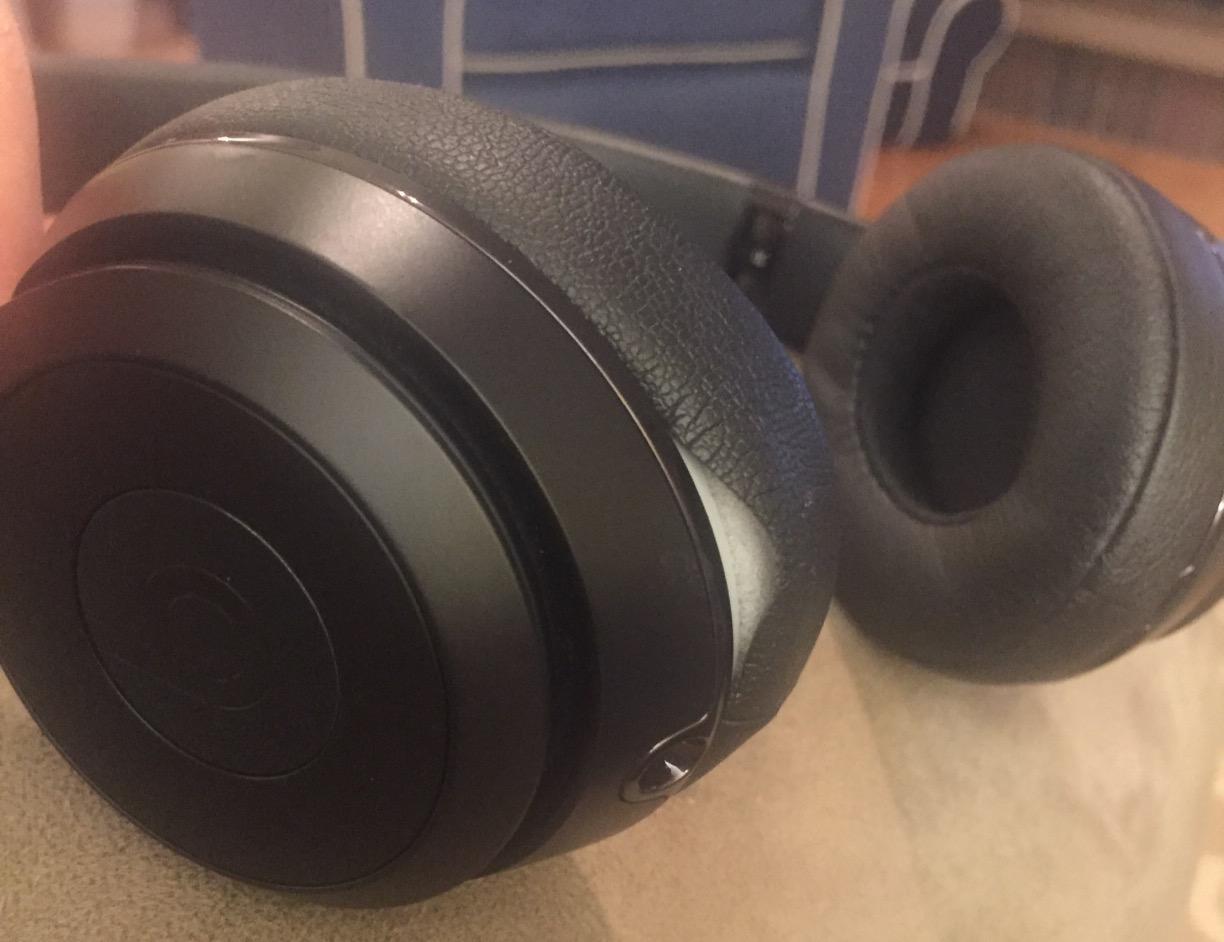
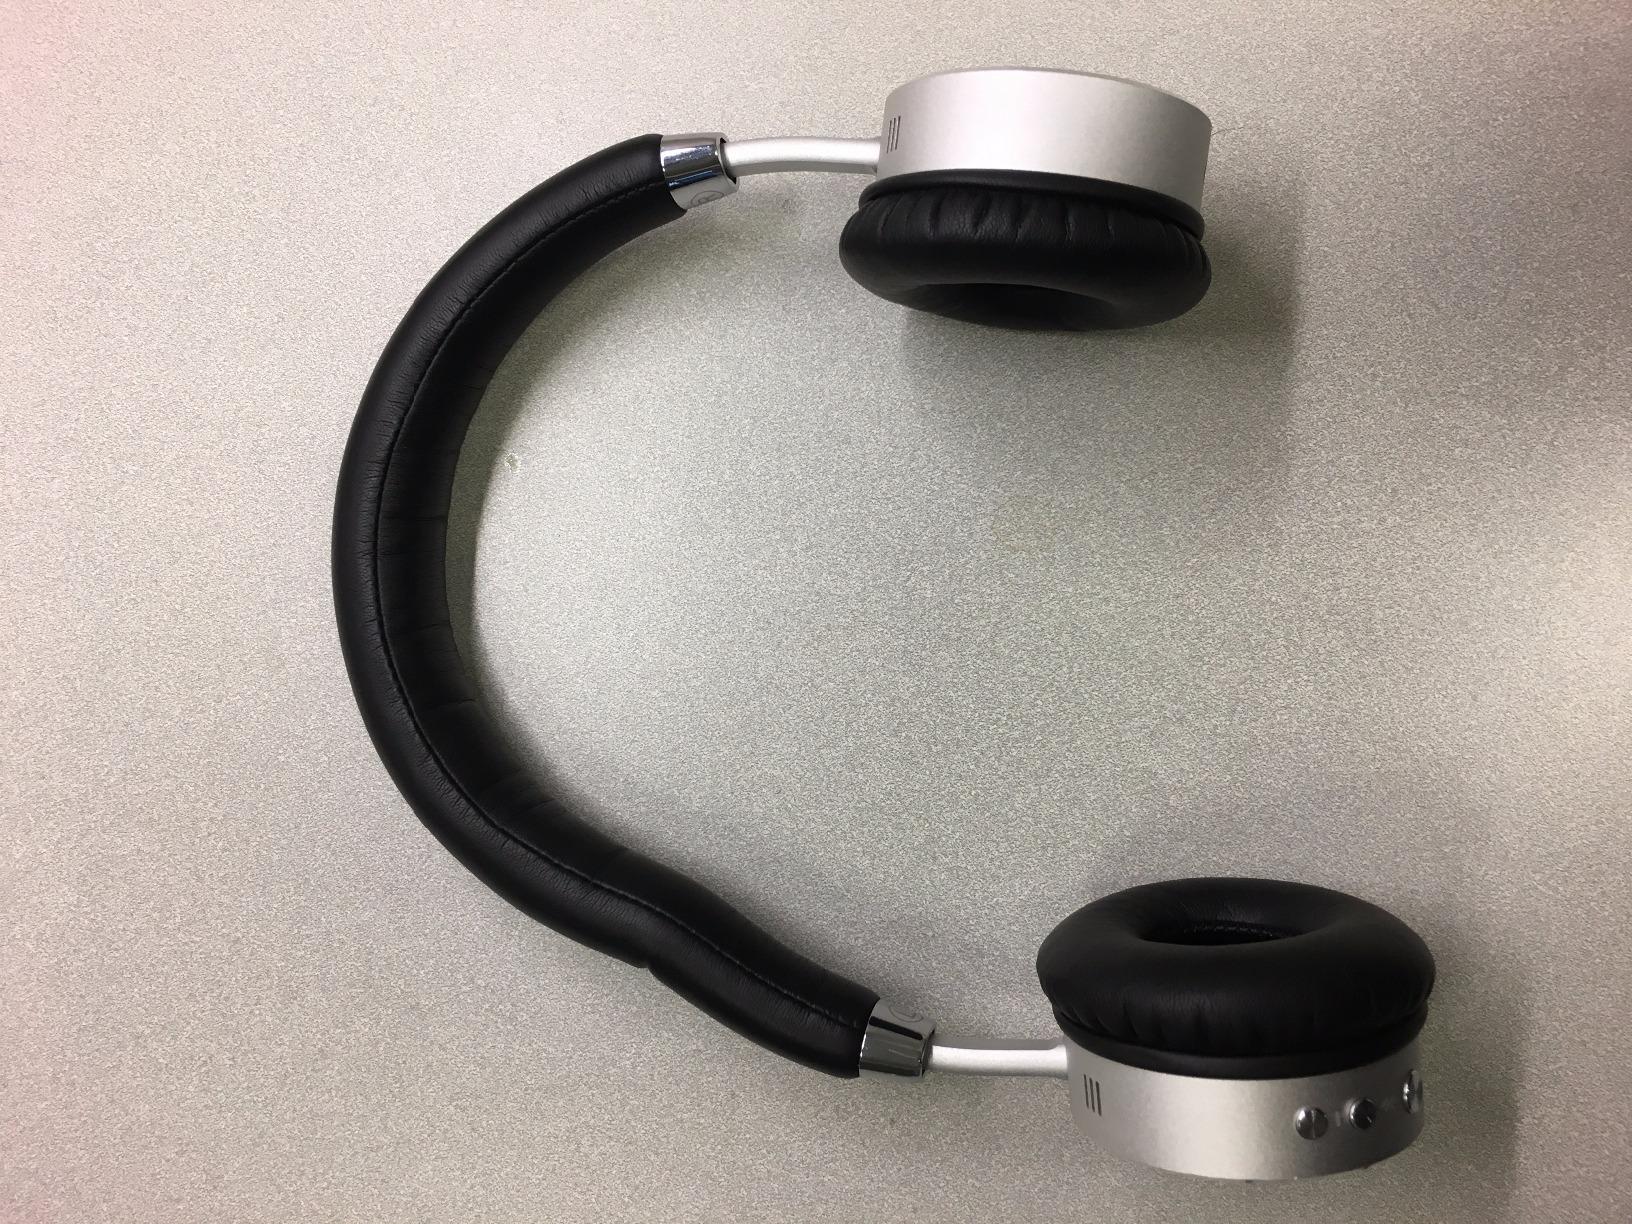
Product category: headphones
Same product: no